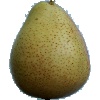
Label: Pear Forelle 1